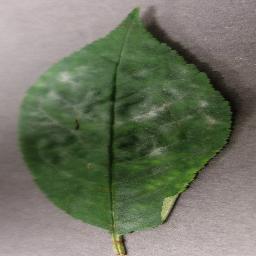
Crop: cherry
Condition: (including_sour)_powdery_mildew